Chris Ellison (politician)

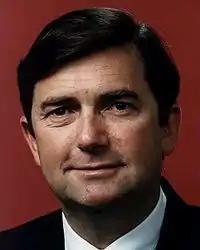

Christopher Martin Ellison (born 15 June 1954) is an Australian lawyer and former politician. He served as a Senator for Western Australia from 1993 to 2009, representing the Liberal Party. He held ministerial office in the Howard government as Minister for Customs and Consumer Affairs (1997), Schools, Vocational Education and Training (1997–1998), Special Minister of State (1998–2001), Justice and Customs (2001–2007), and Human Services (2007).